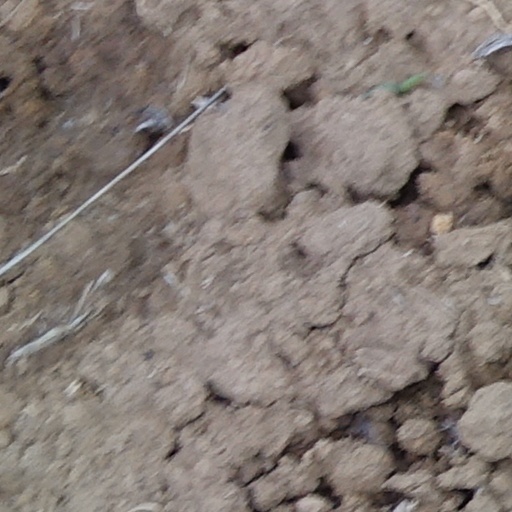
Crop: wheat